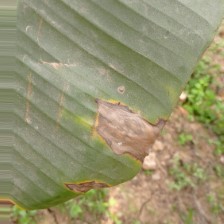
Label: cordana